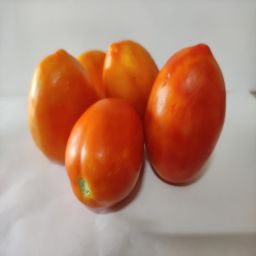
Crop: Tomato
Quality: Ripe